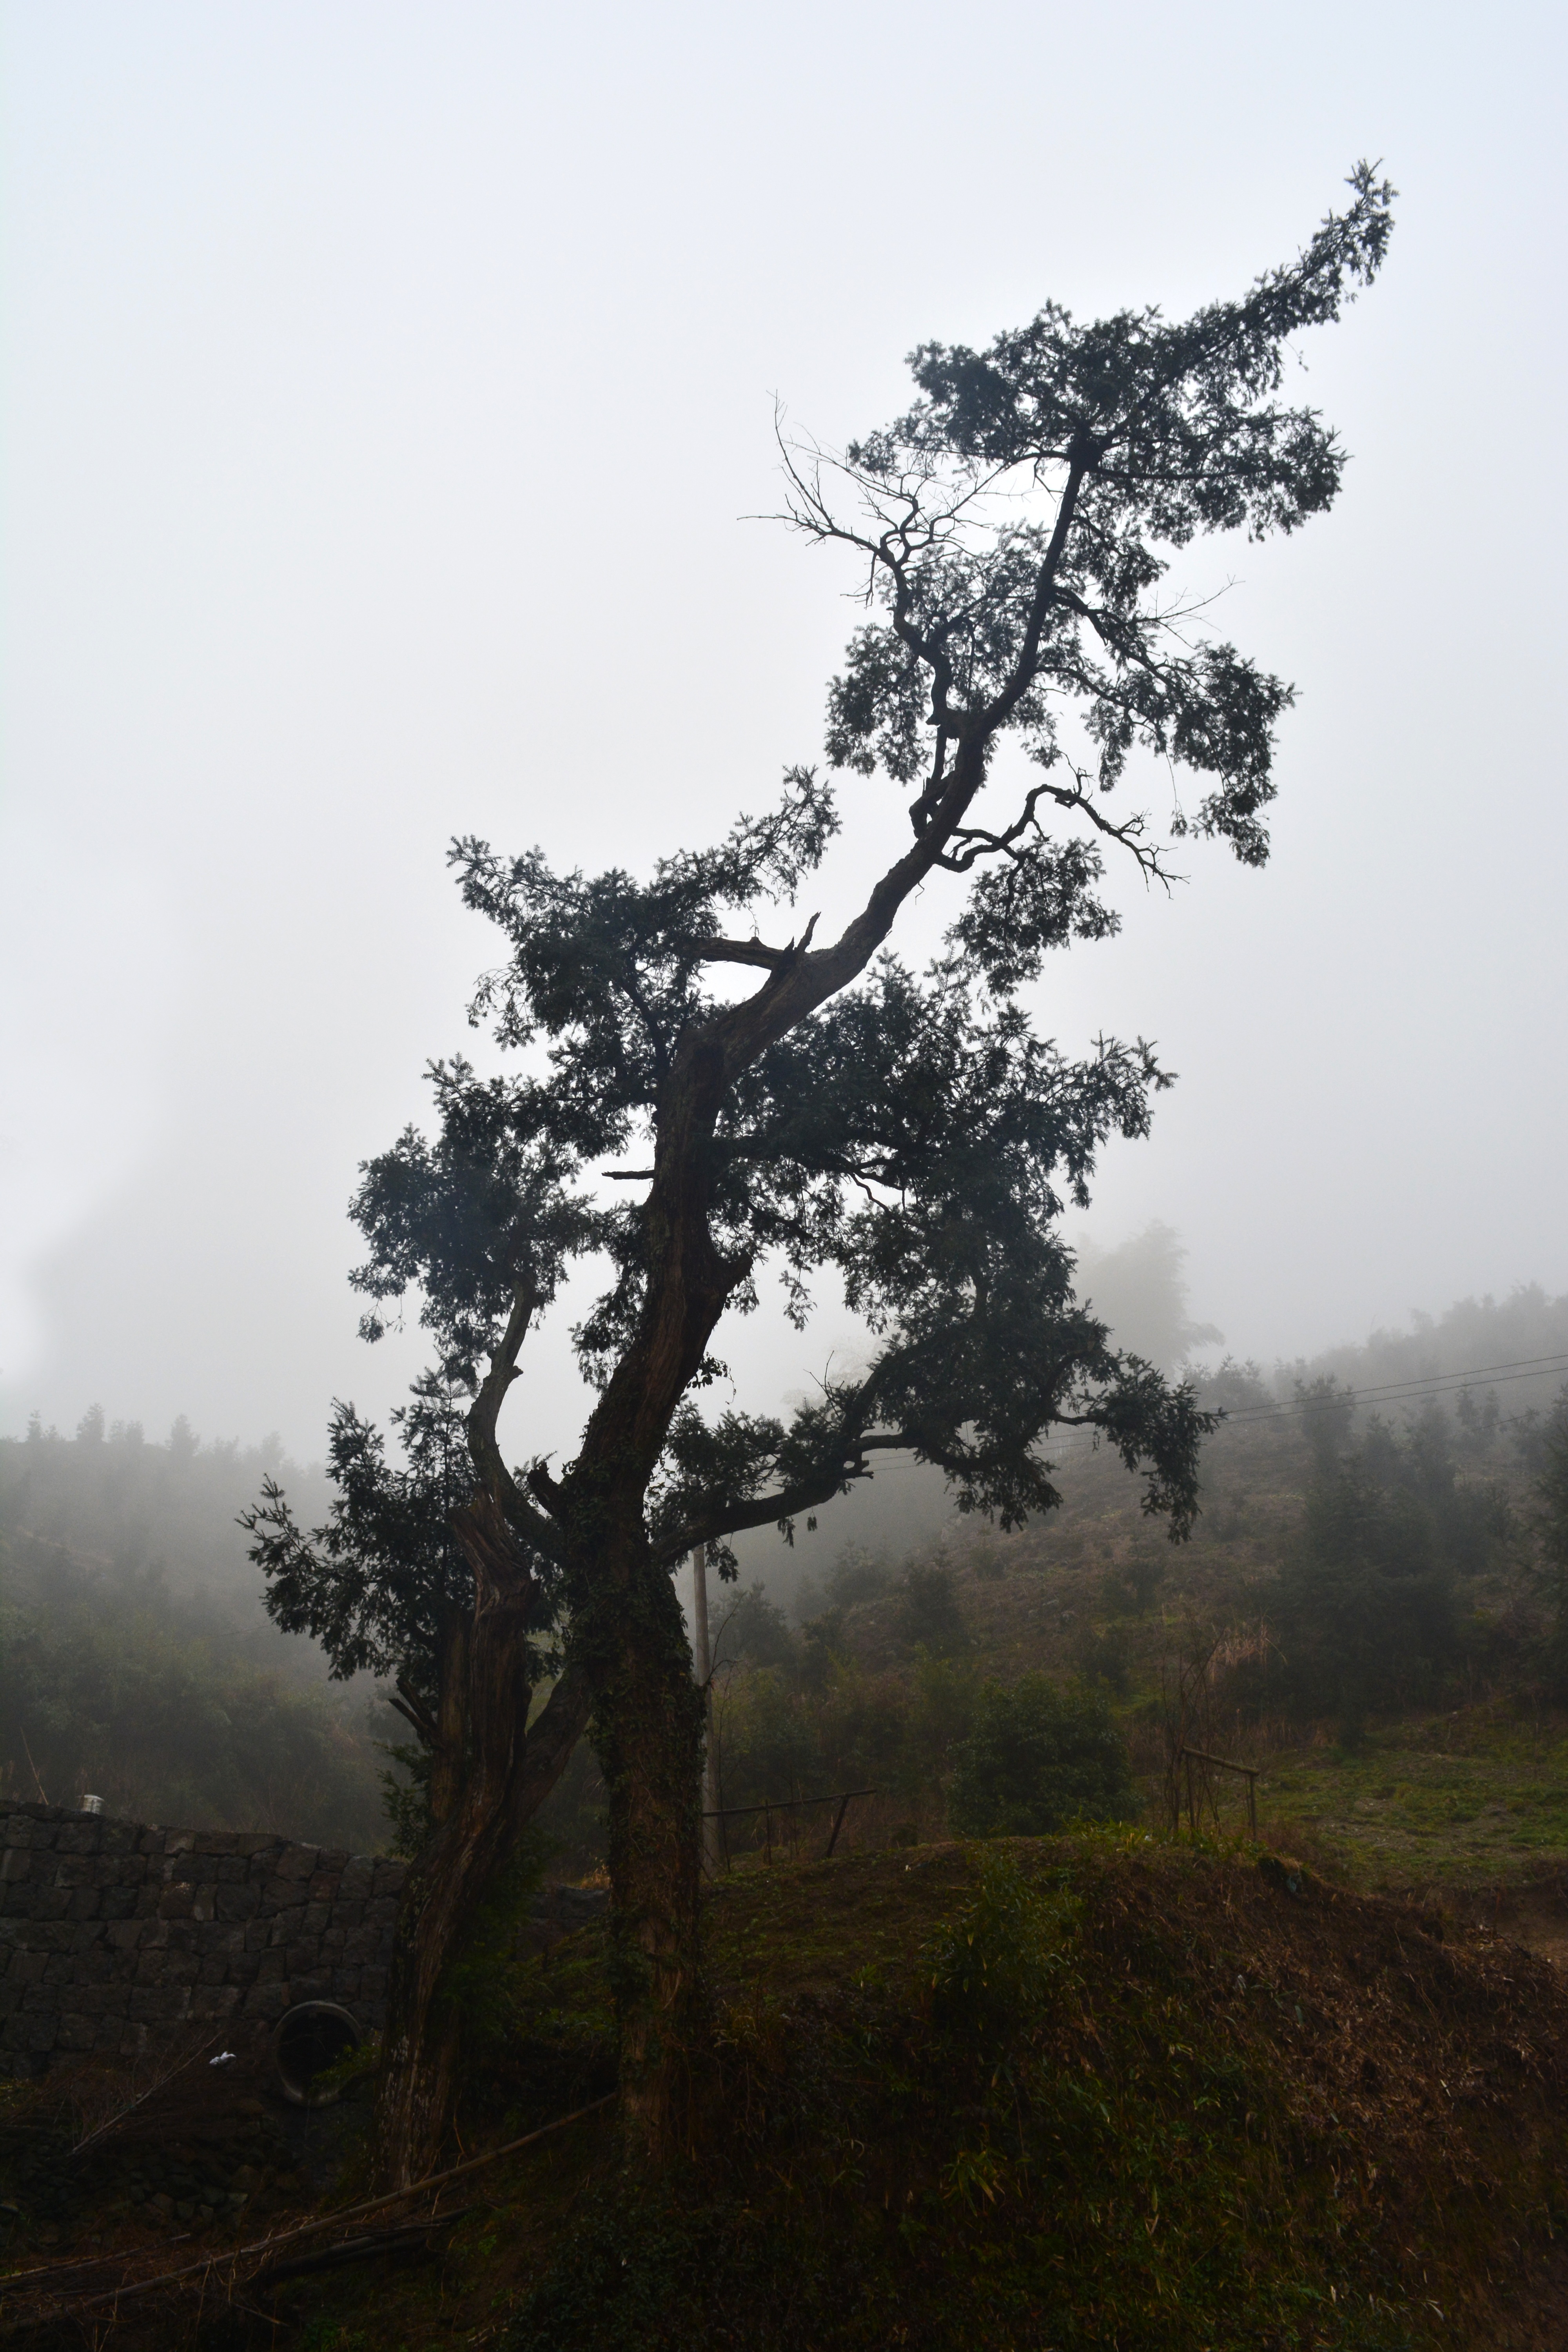
tree, nature, forest, branch, mountain, plant, mist, leaf, hill, flower, flora, shadows, rural area, atmospheric phenomenon, woody plant, torreya tree, torreya tree centuries